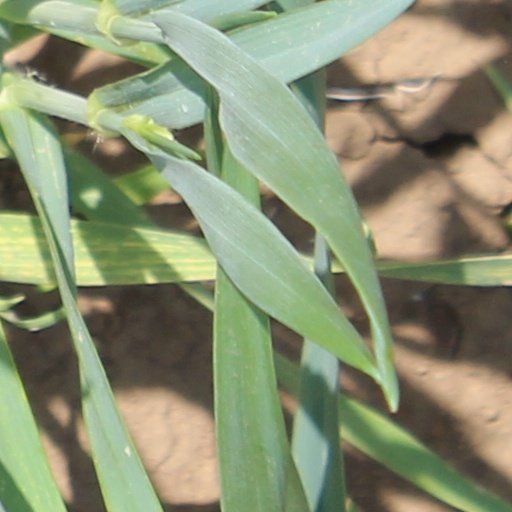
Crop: wheat